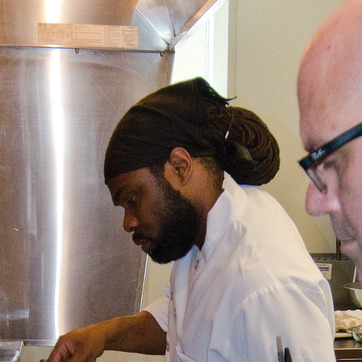
Material: skin